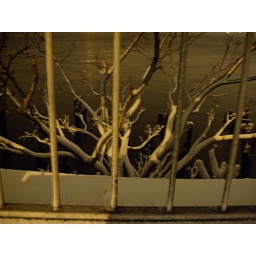
tree in water